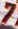
Number: 7